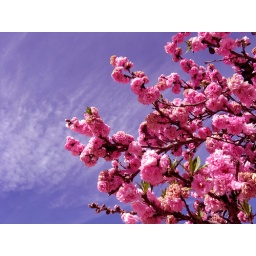
flowers in the tree